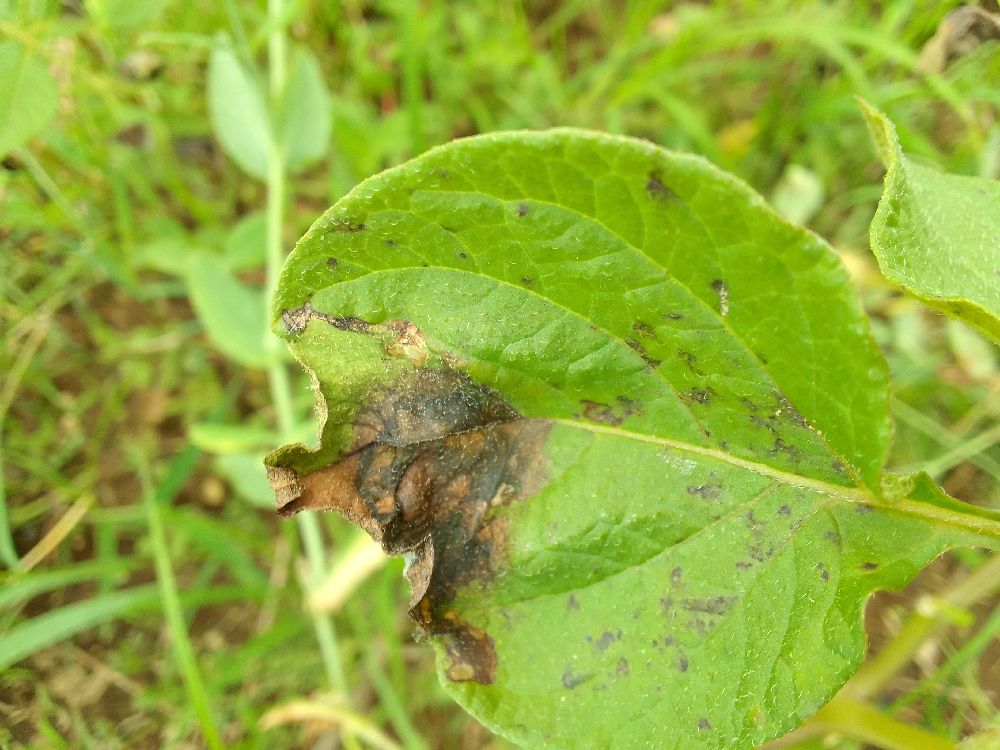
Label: Late blight